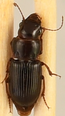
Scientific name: Cratacanthus dubius
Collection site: North Sterling NEON (STER), plot STER_026